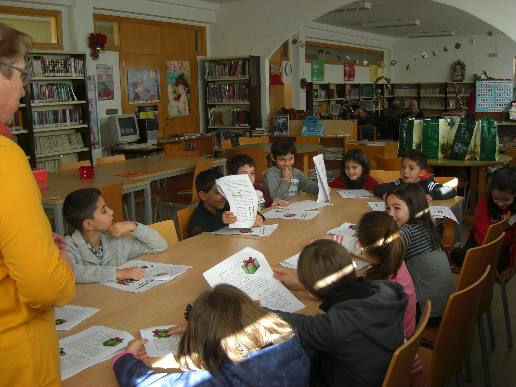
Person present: Yes